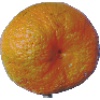
Label: Mandarine 1